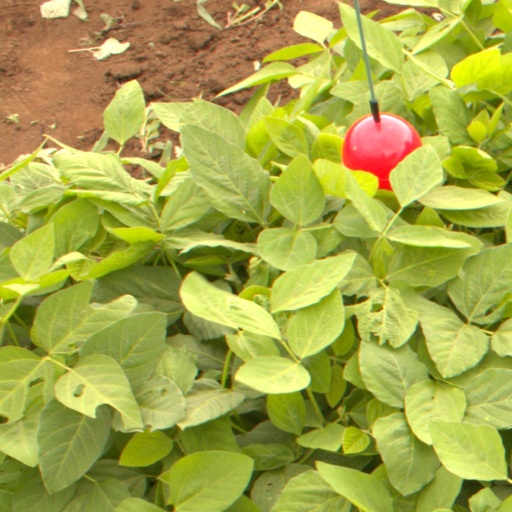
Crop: soybean